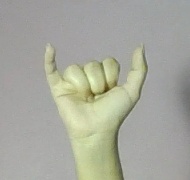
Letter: ya